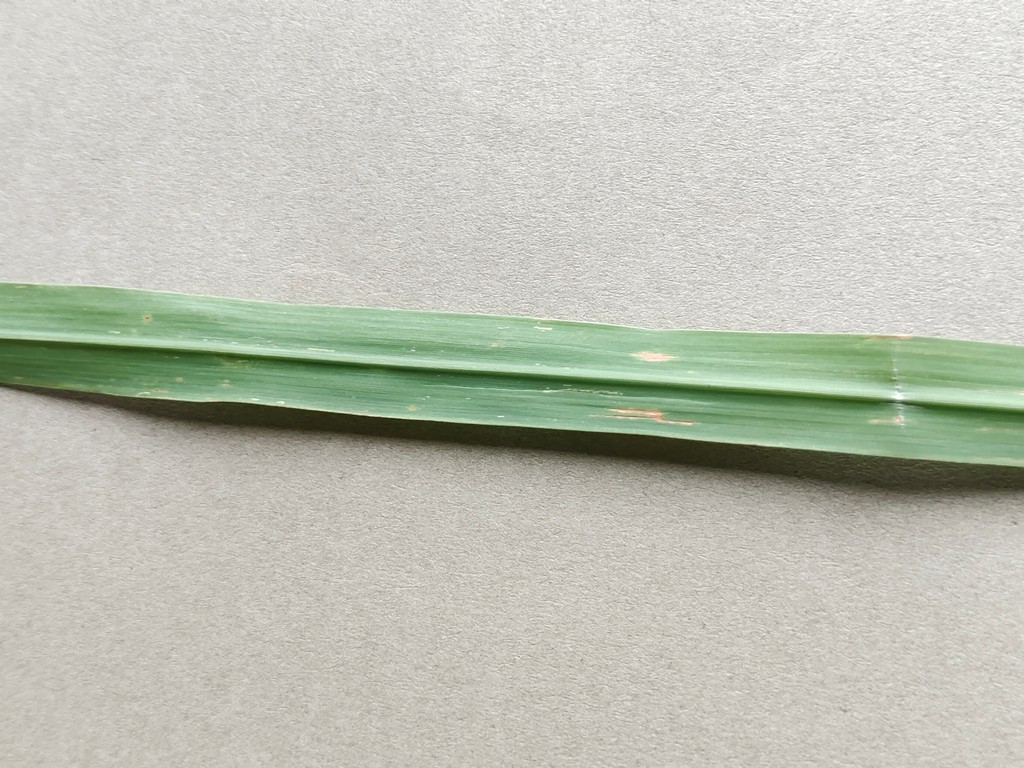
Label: Unhealthy